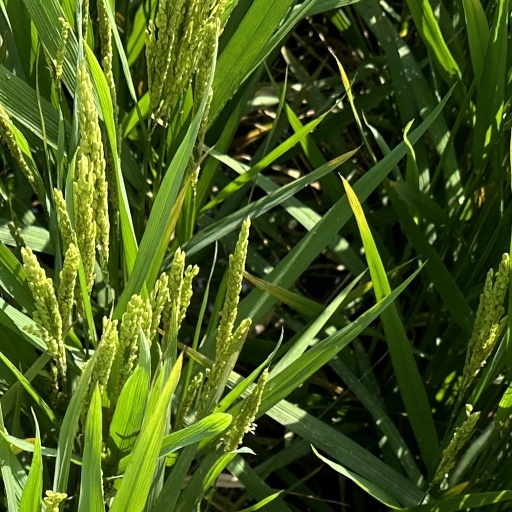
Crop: rice